Force: Five

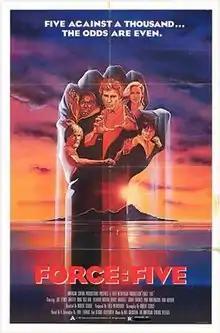

Force: Five is a 1981 film directed by Robert Clouse. Its stars are Joe Lewis and Bong Soo Han, and it is a loose remake of the 1976 Jim Kelly action film, "Hot Potato".